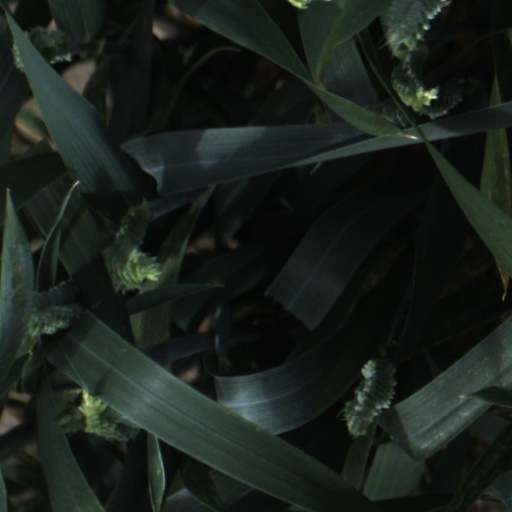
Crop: wheat